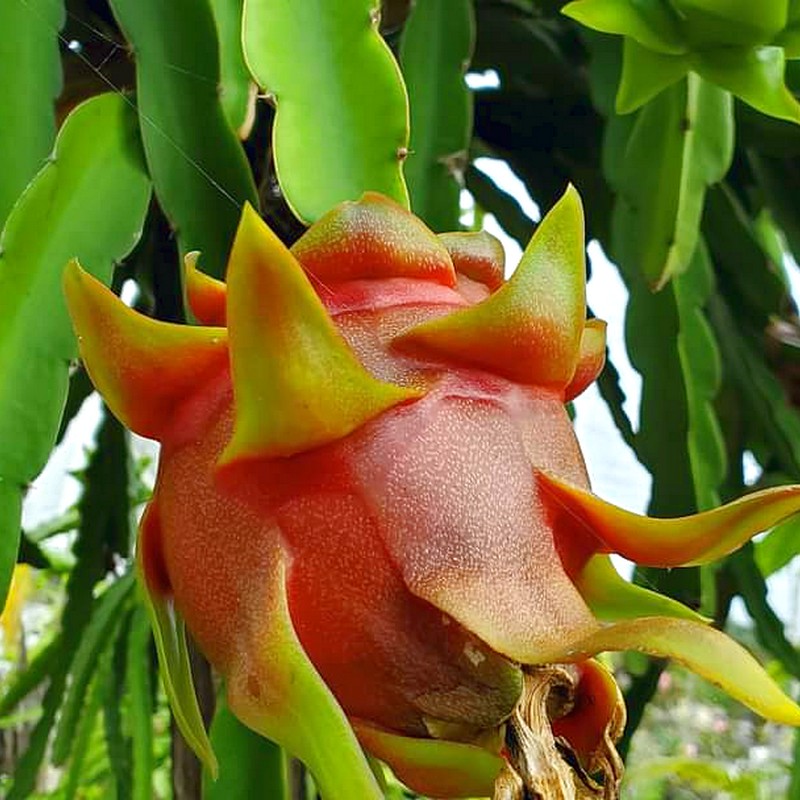
Label: Fresh Dragon Fruit